Trafford Park railway station

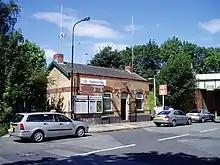
Station building

The station building is a disused taxi company office. The platforms are elevated, have shelters on each side and are reached by stepped ramps (no step-free access available). The station is unstaffed.